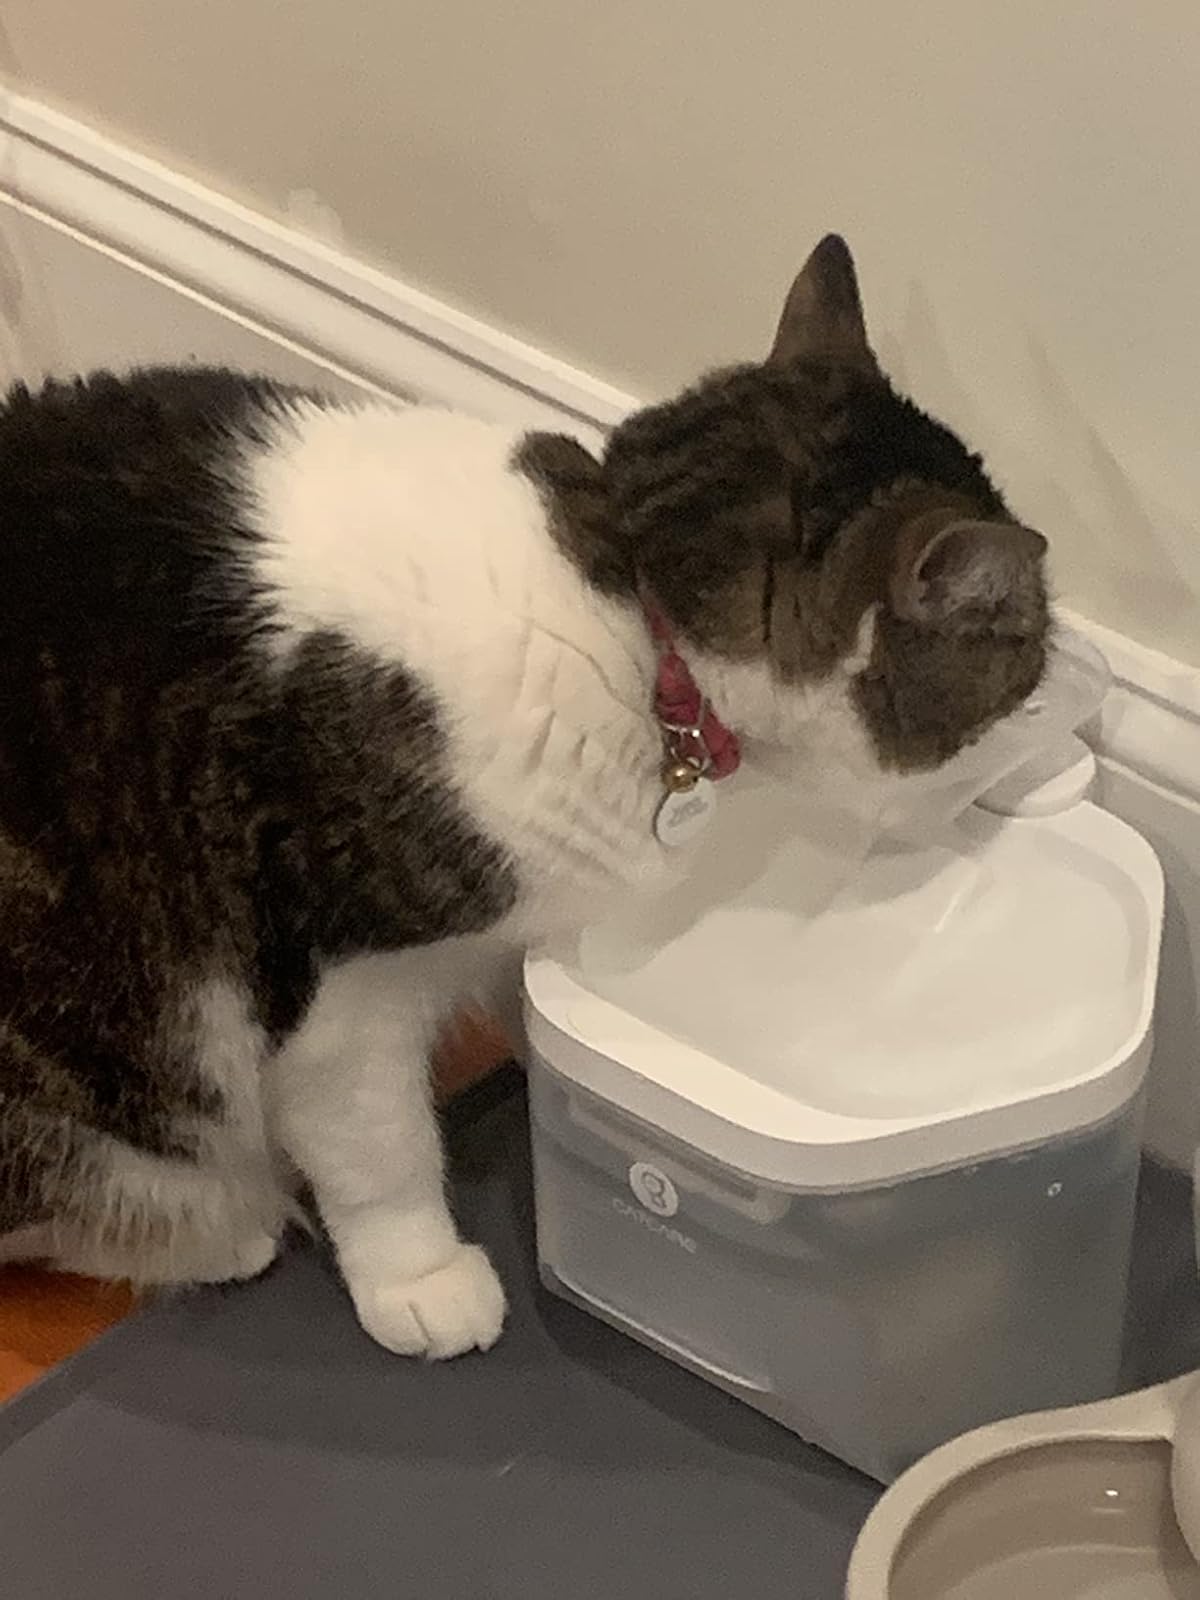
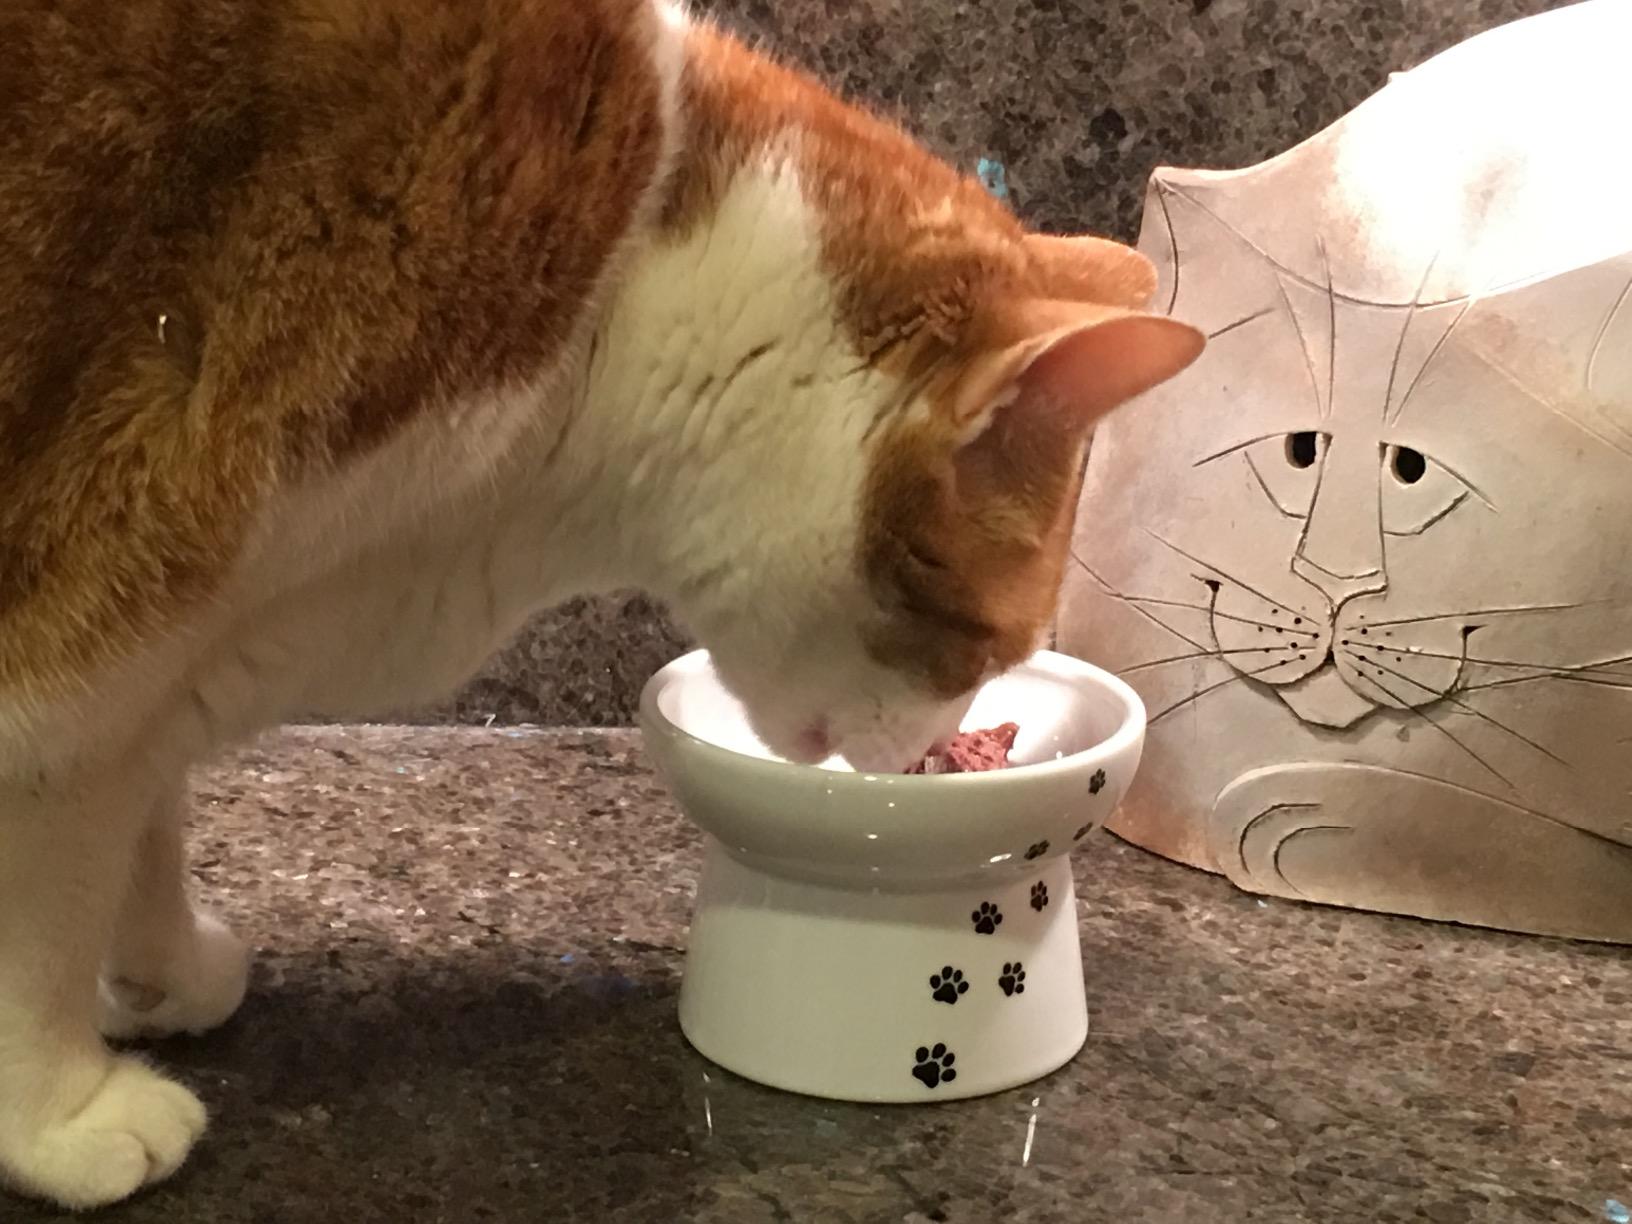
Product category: items_bowl
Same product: no